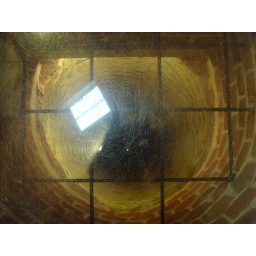
The well in the bar - with toughened glass